Jane Grace Alexander

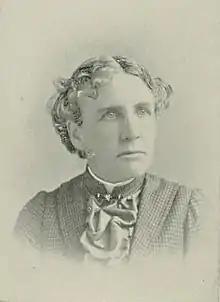
Portrait photo form "A Woman of the Century"

Jane Grace Alexander (October 26, 1848 – March 10, 1932) was an American banker, the first woman banker in New Hampshire. Alexander was elected treasurer of the Security Savings Banks in Winchester, New Hampshire. She worked at the city's national bank for 52 years before retiring.